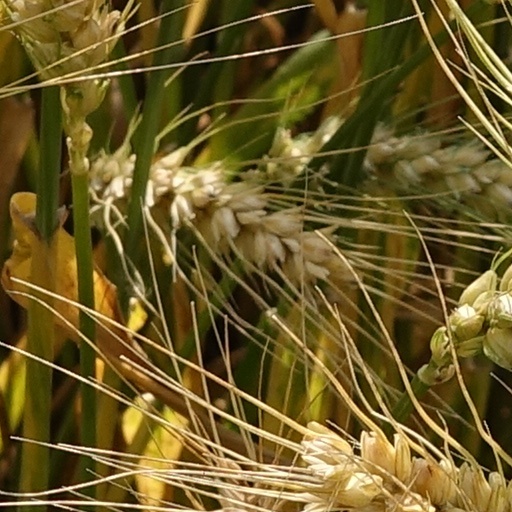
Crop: wheat